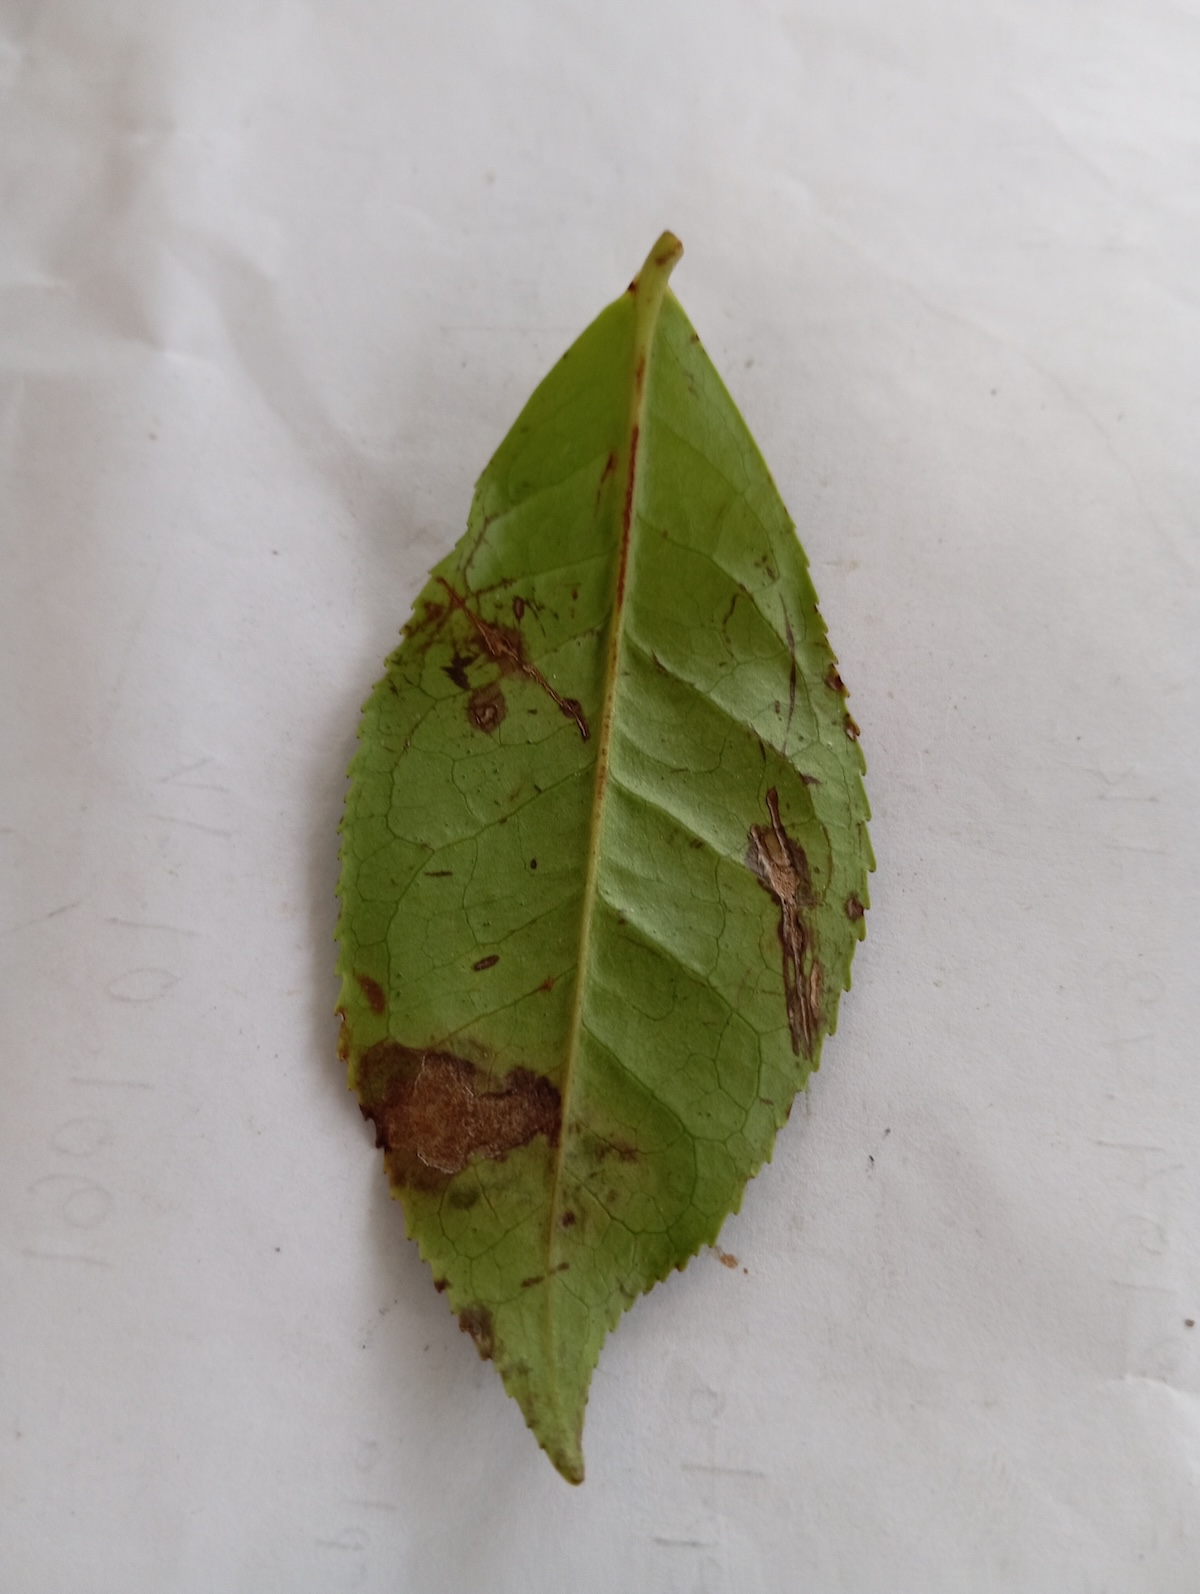
Label: Gray Blight